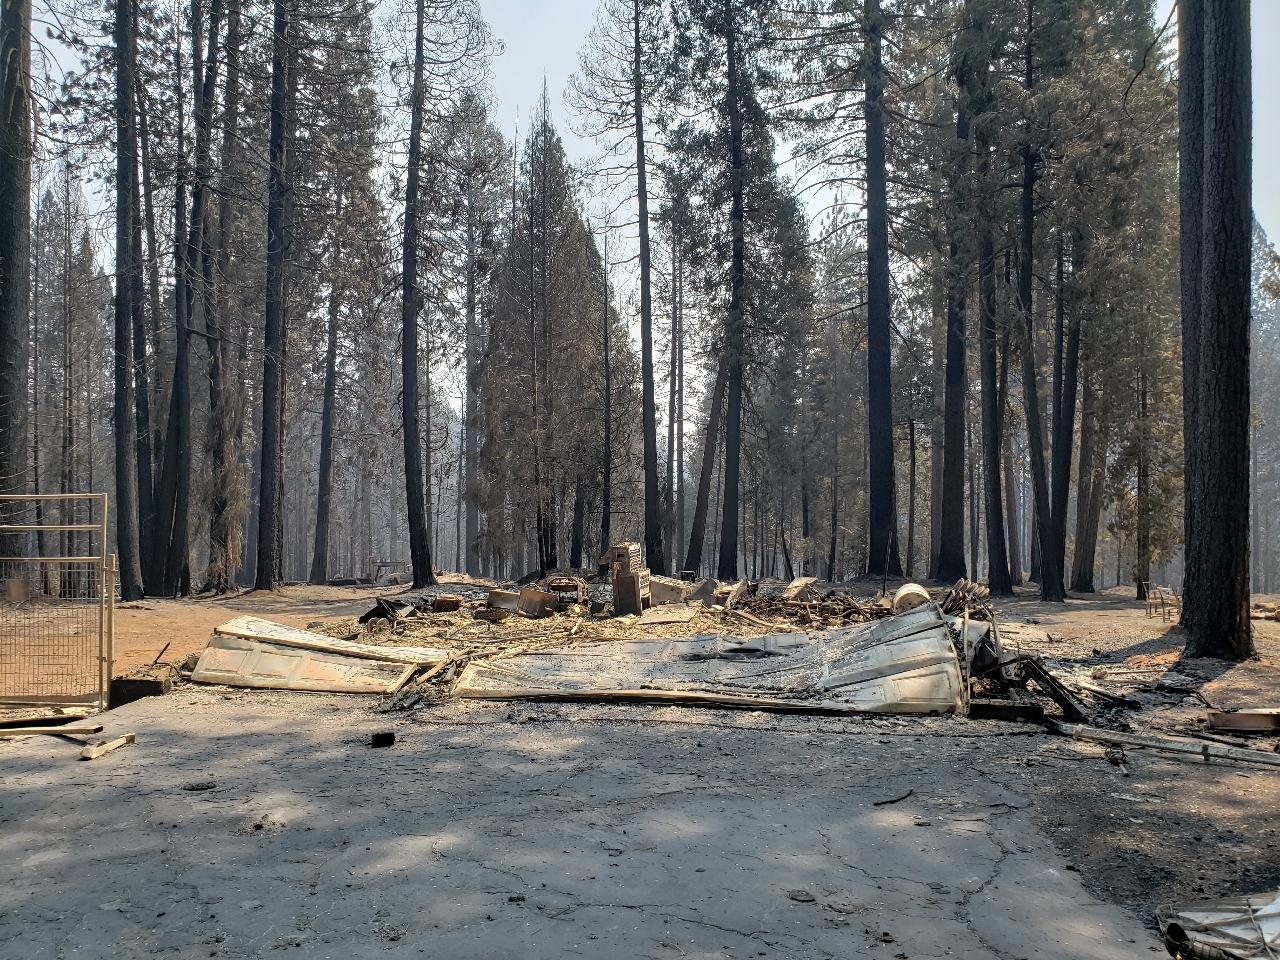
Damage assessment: destroyed